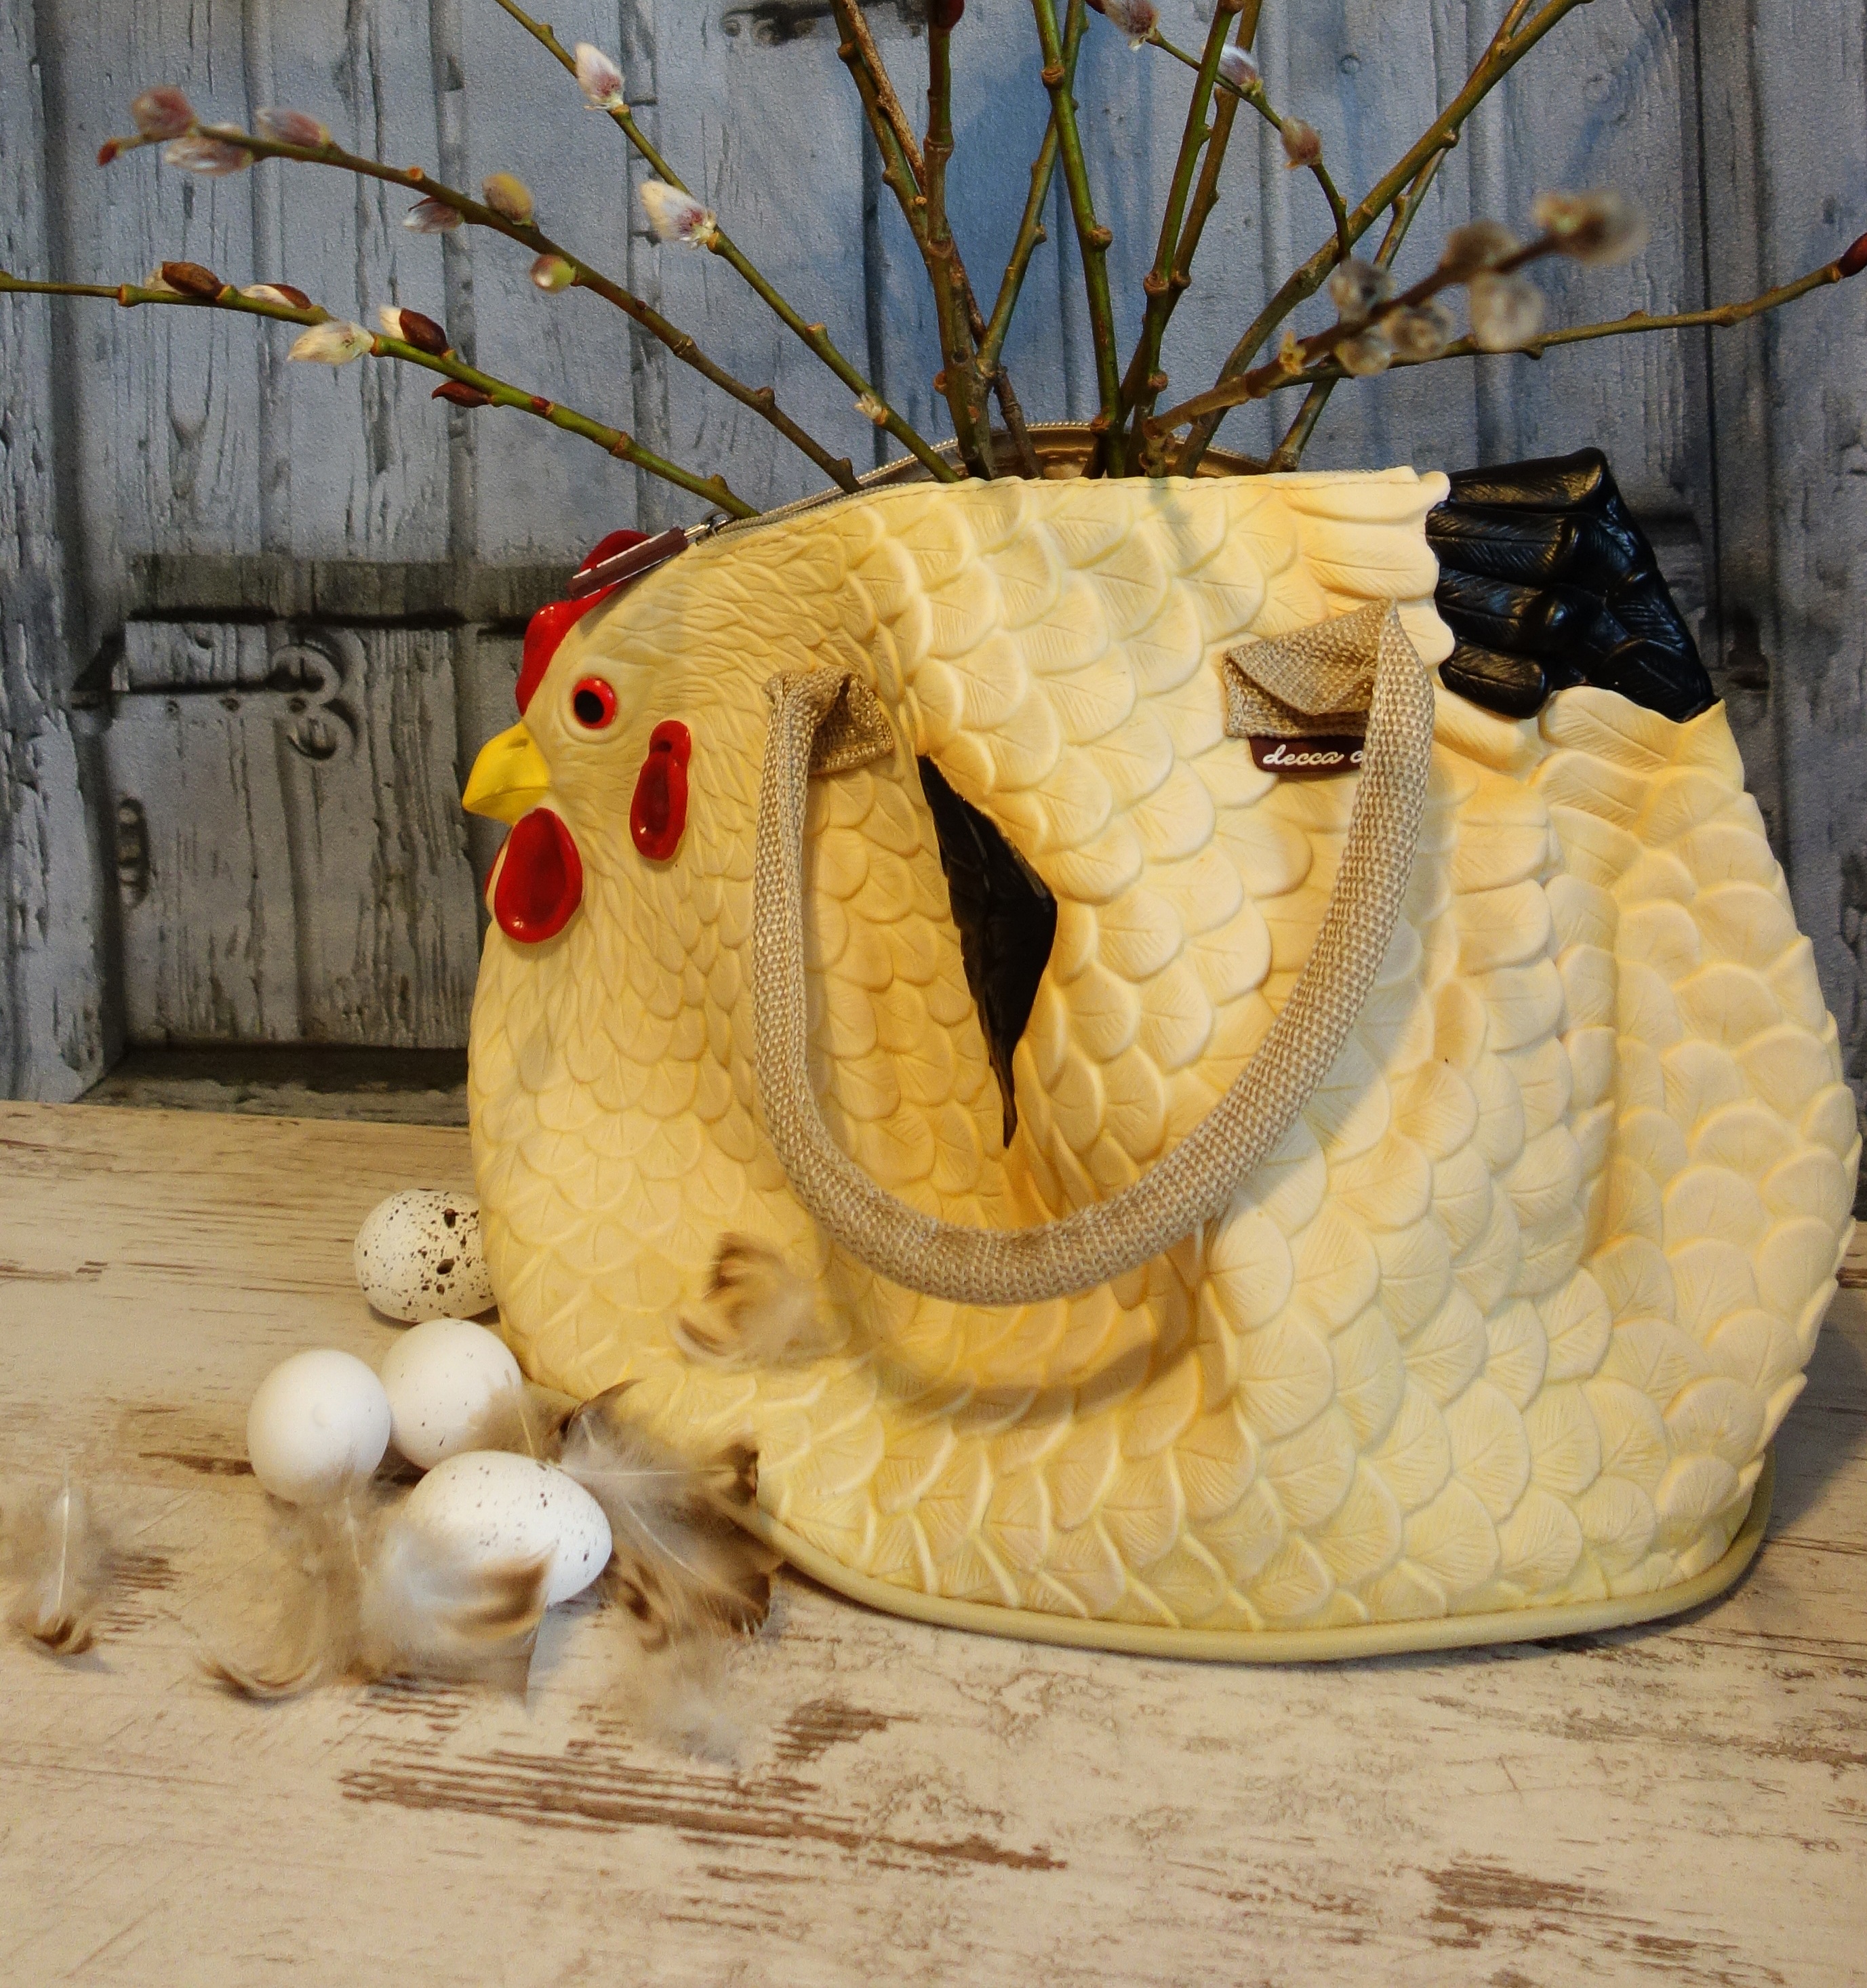
branch, bird, wood, decoration, spring, bag, feather, deco, art, container, decorative, eggs, artificial, easter, carving, country house style, lady's handbag